Fabio Lozano Torrijos

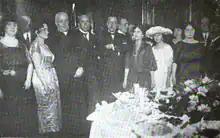
Lozano (centre) in 1920

Fabio Lozano Torrijos (Santa Ana; –) was a Colombian lawyer, politician, soldier, diplomat, businessman, writer and chronicler.